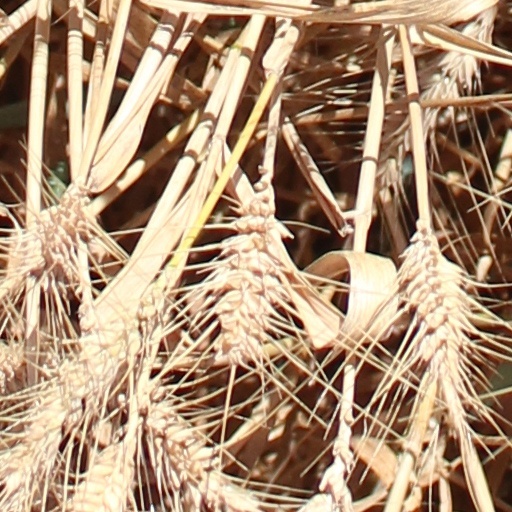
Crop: wheat